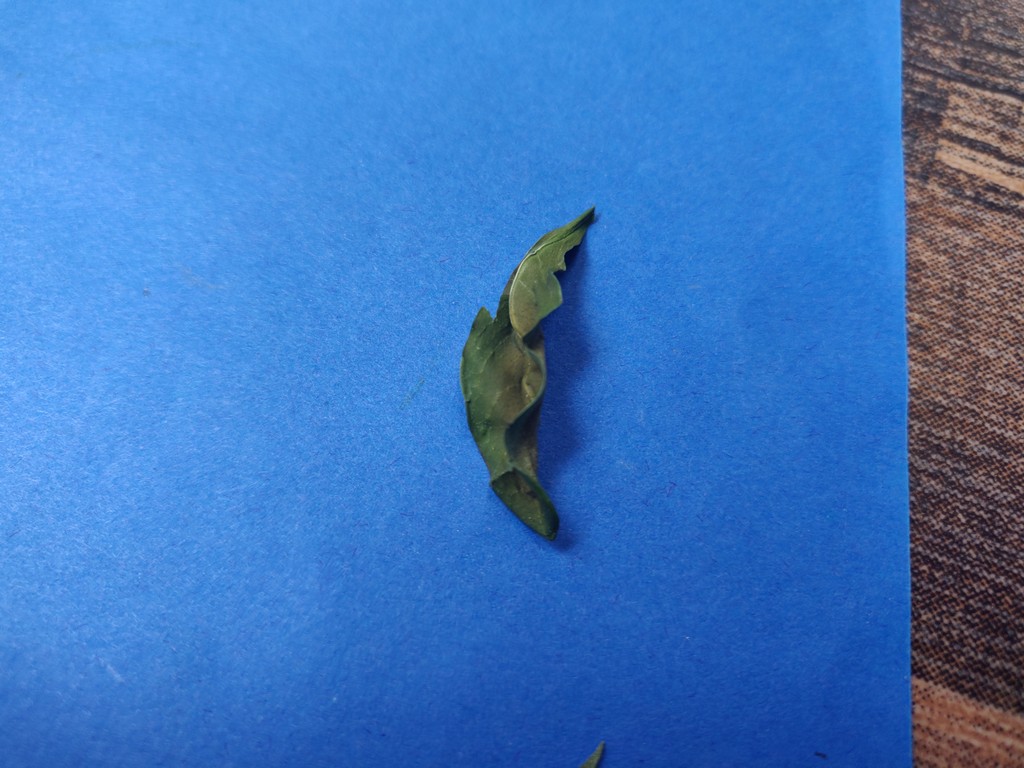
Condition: Dried
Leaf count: single
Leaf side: unknown